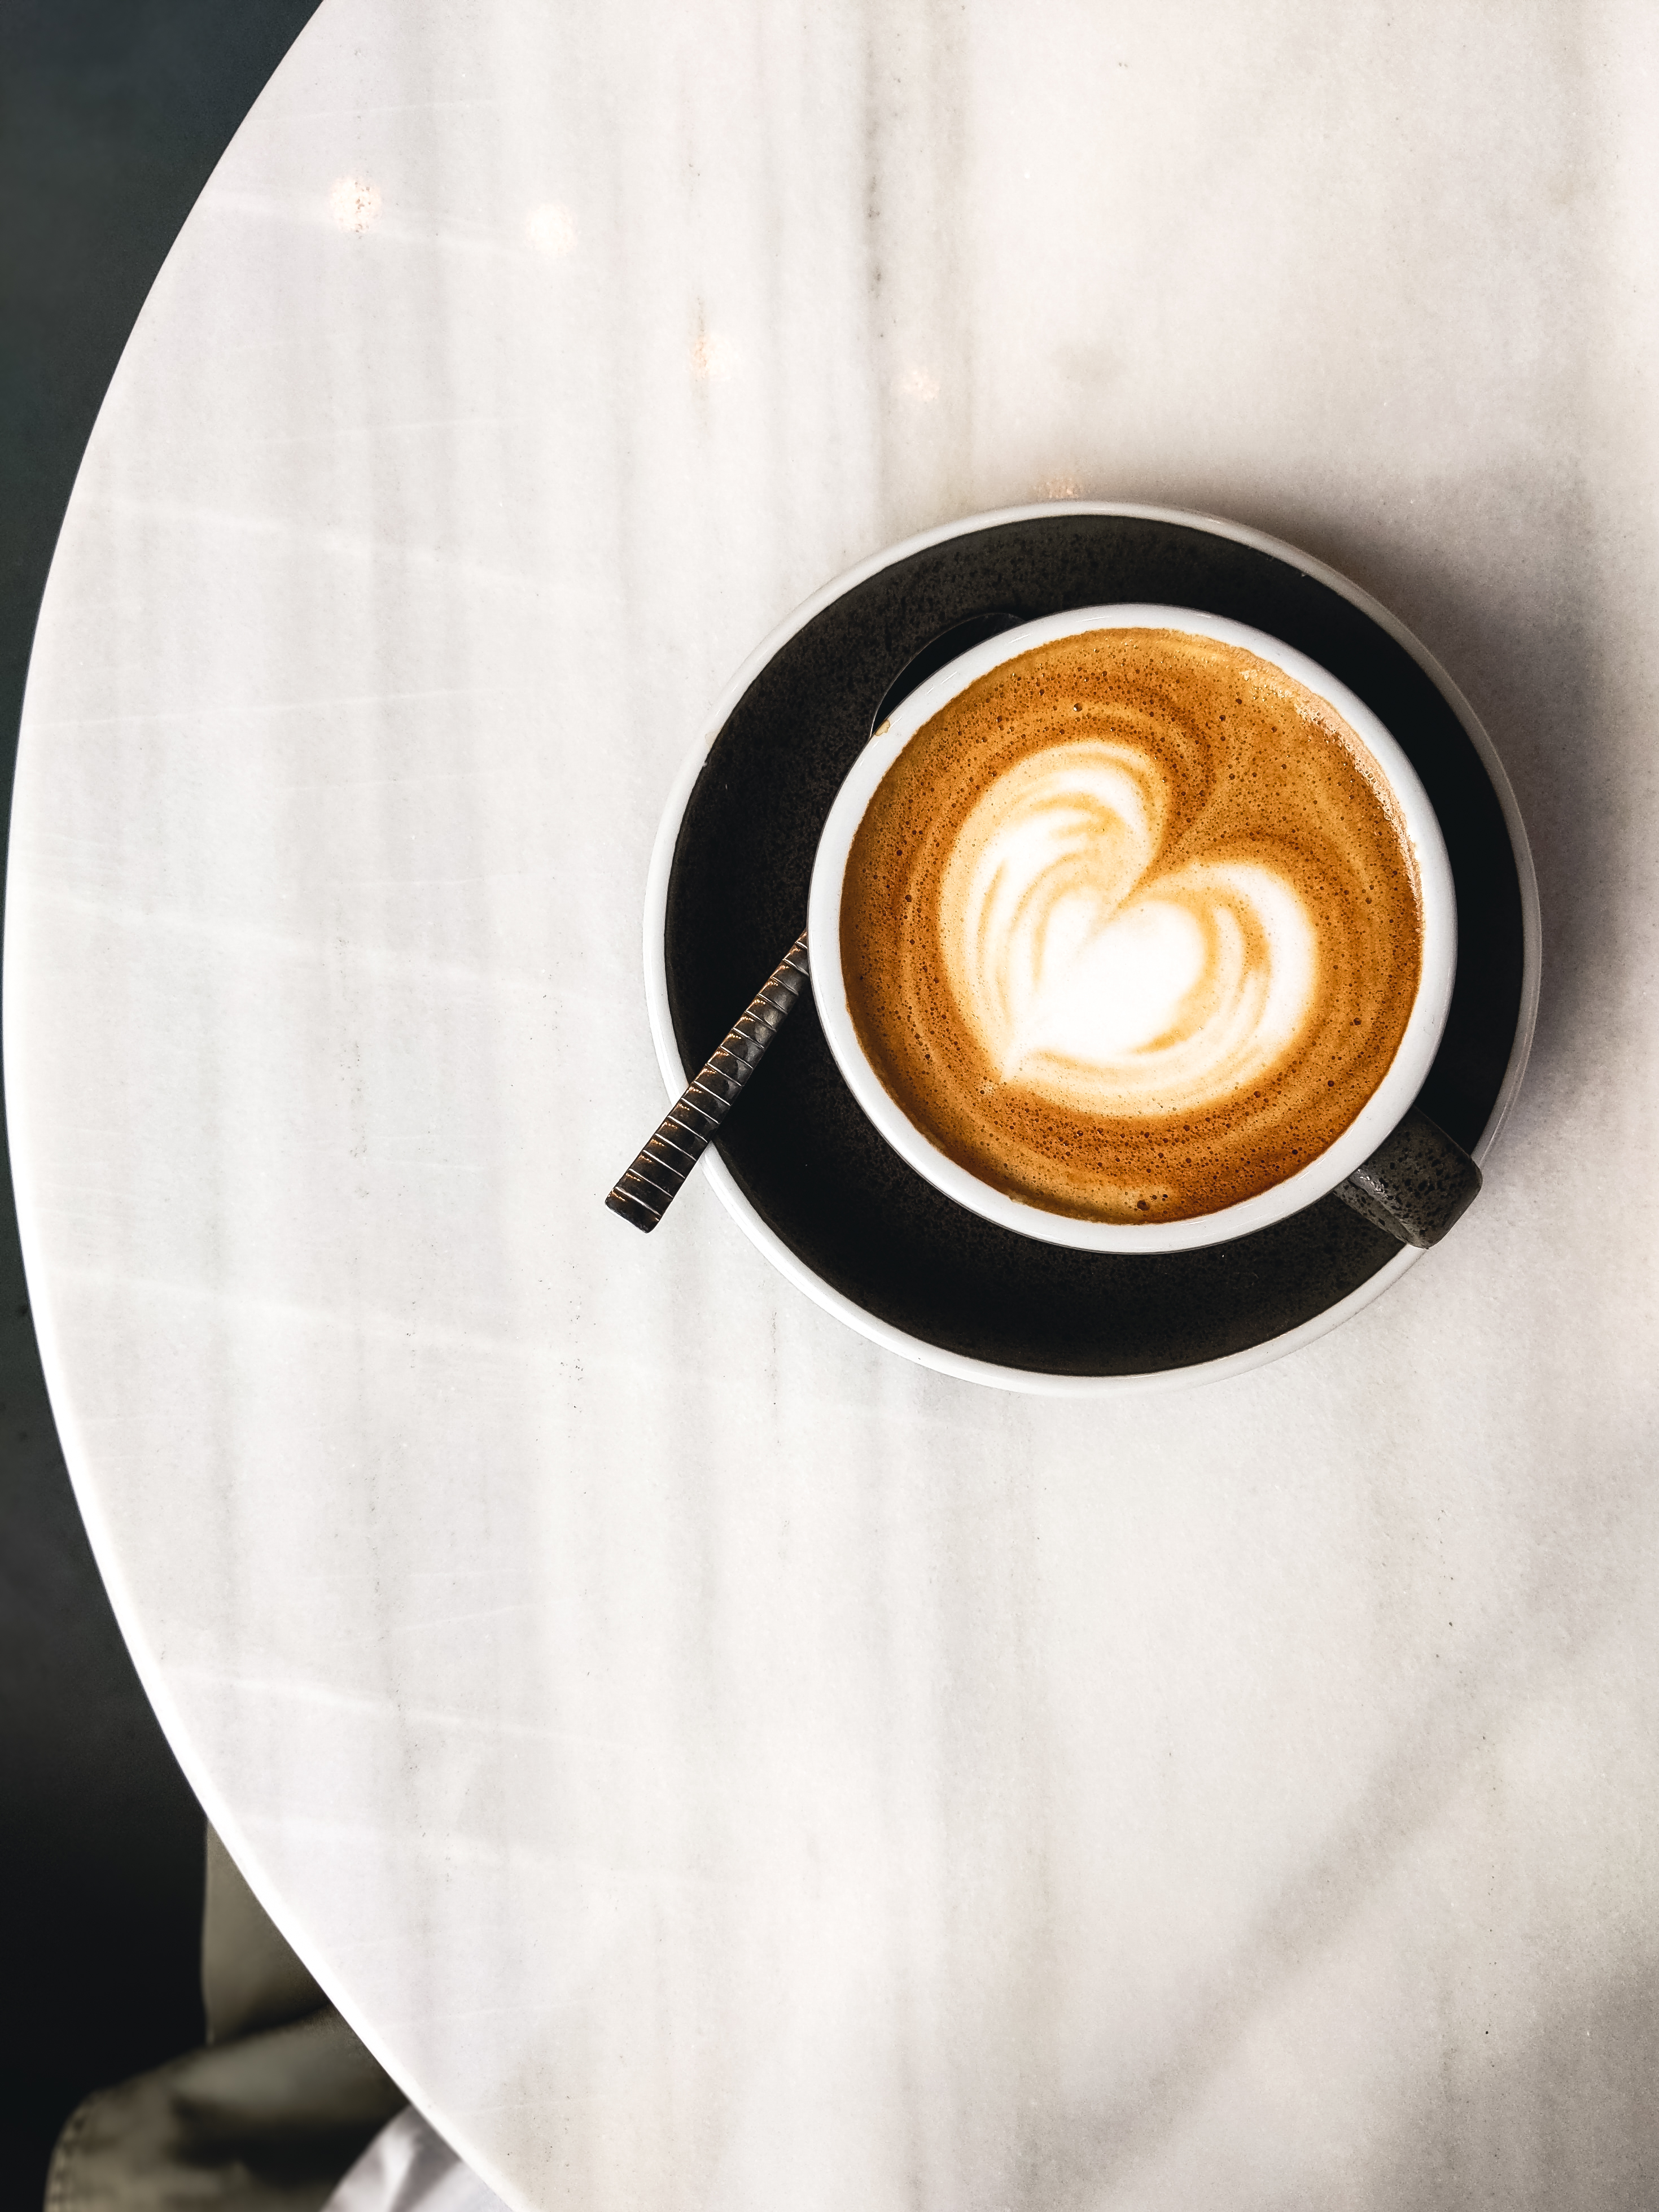
caff macchiato, flat white, latte, cappuccino, cafe au lait, coffee cup, cup, espresso, cortado, white coffee, coffee, coffee milk, ristretto, caffeine, wiener melange, saucer, drink, cuban espresso, latte macchiato, circle, food, still life photography, mocaccino, Java coffee, hot chocolate, cuisine, non alcoholic beverage, sweetness, tableware, drinkware, serveware, cafe, marocchino, Single origin coffee, metal, caff americano